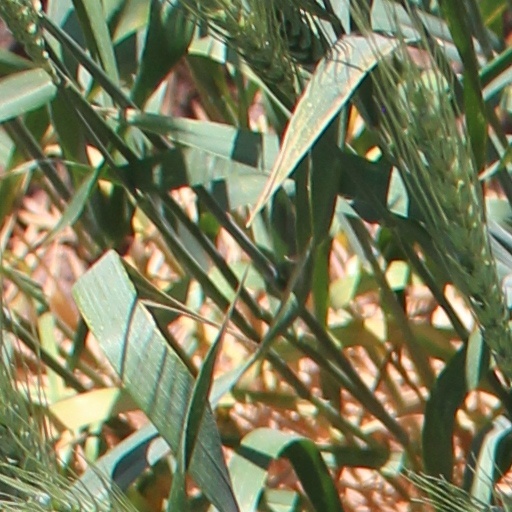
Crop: wheat